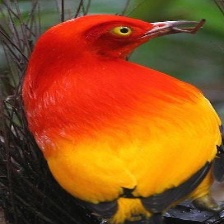
Species: FLAME BOWERBIRD
Scientific name: SERICULUS ARDENS